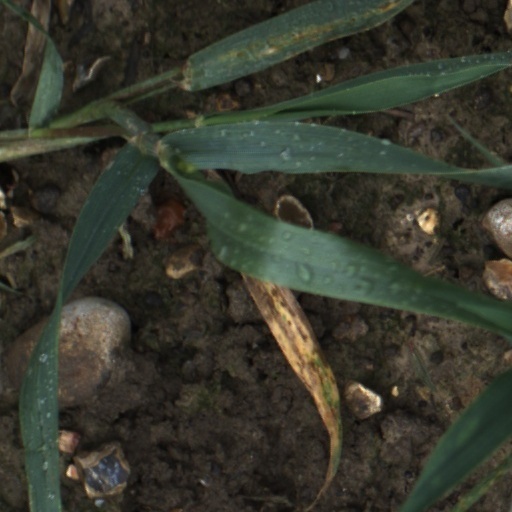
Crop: wheat